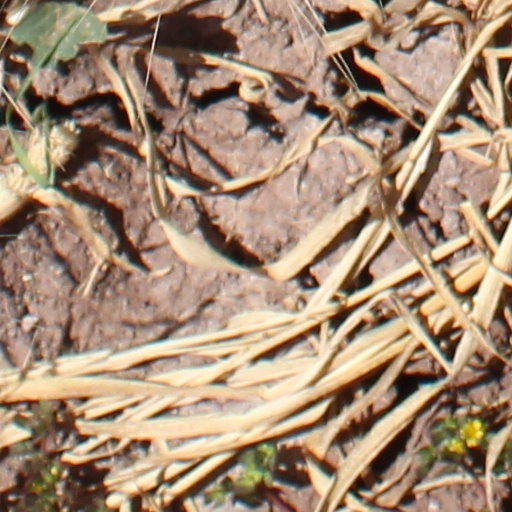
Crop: wheat